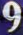
Number: 9